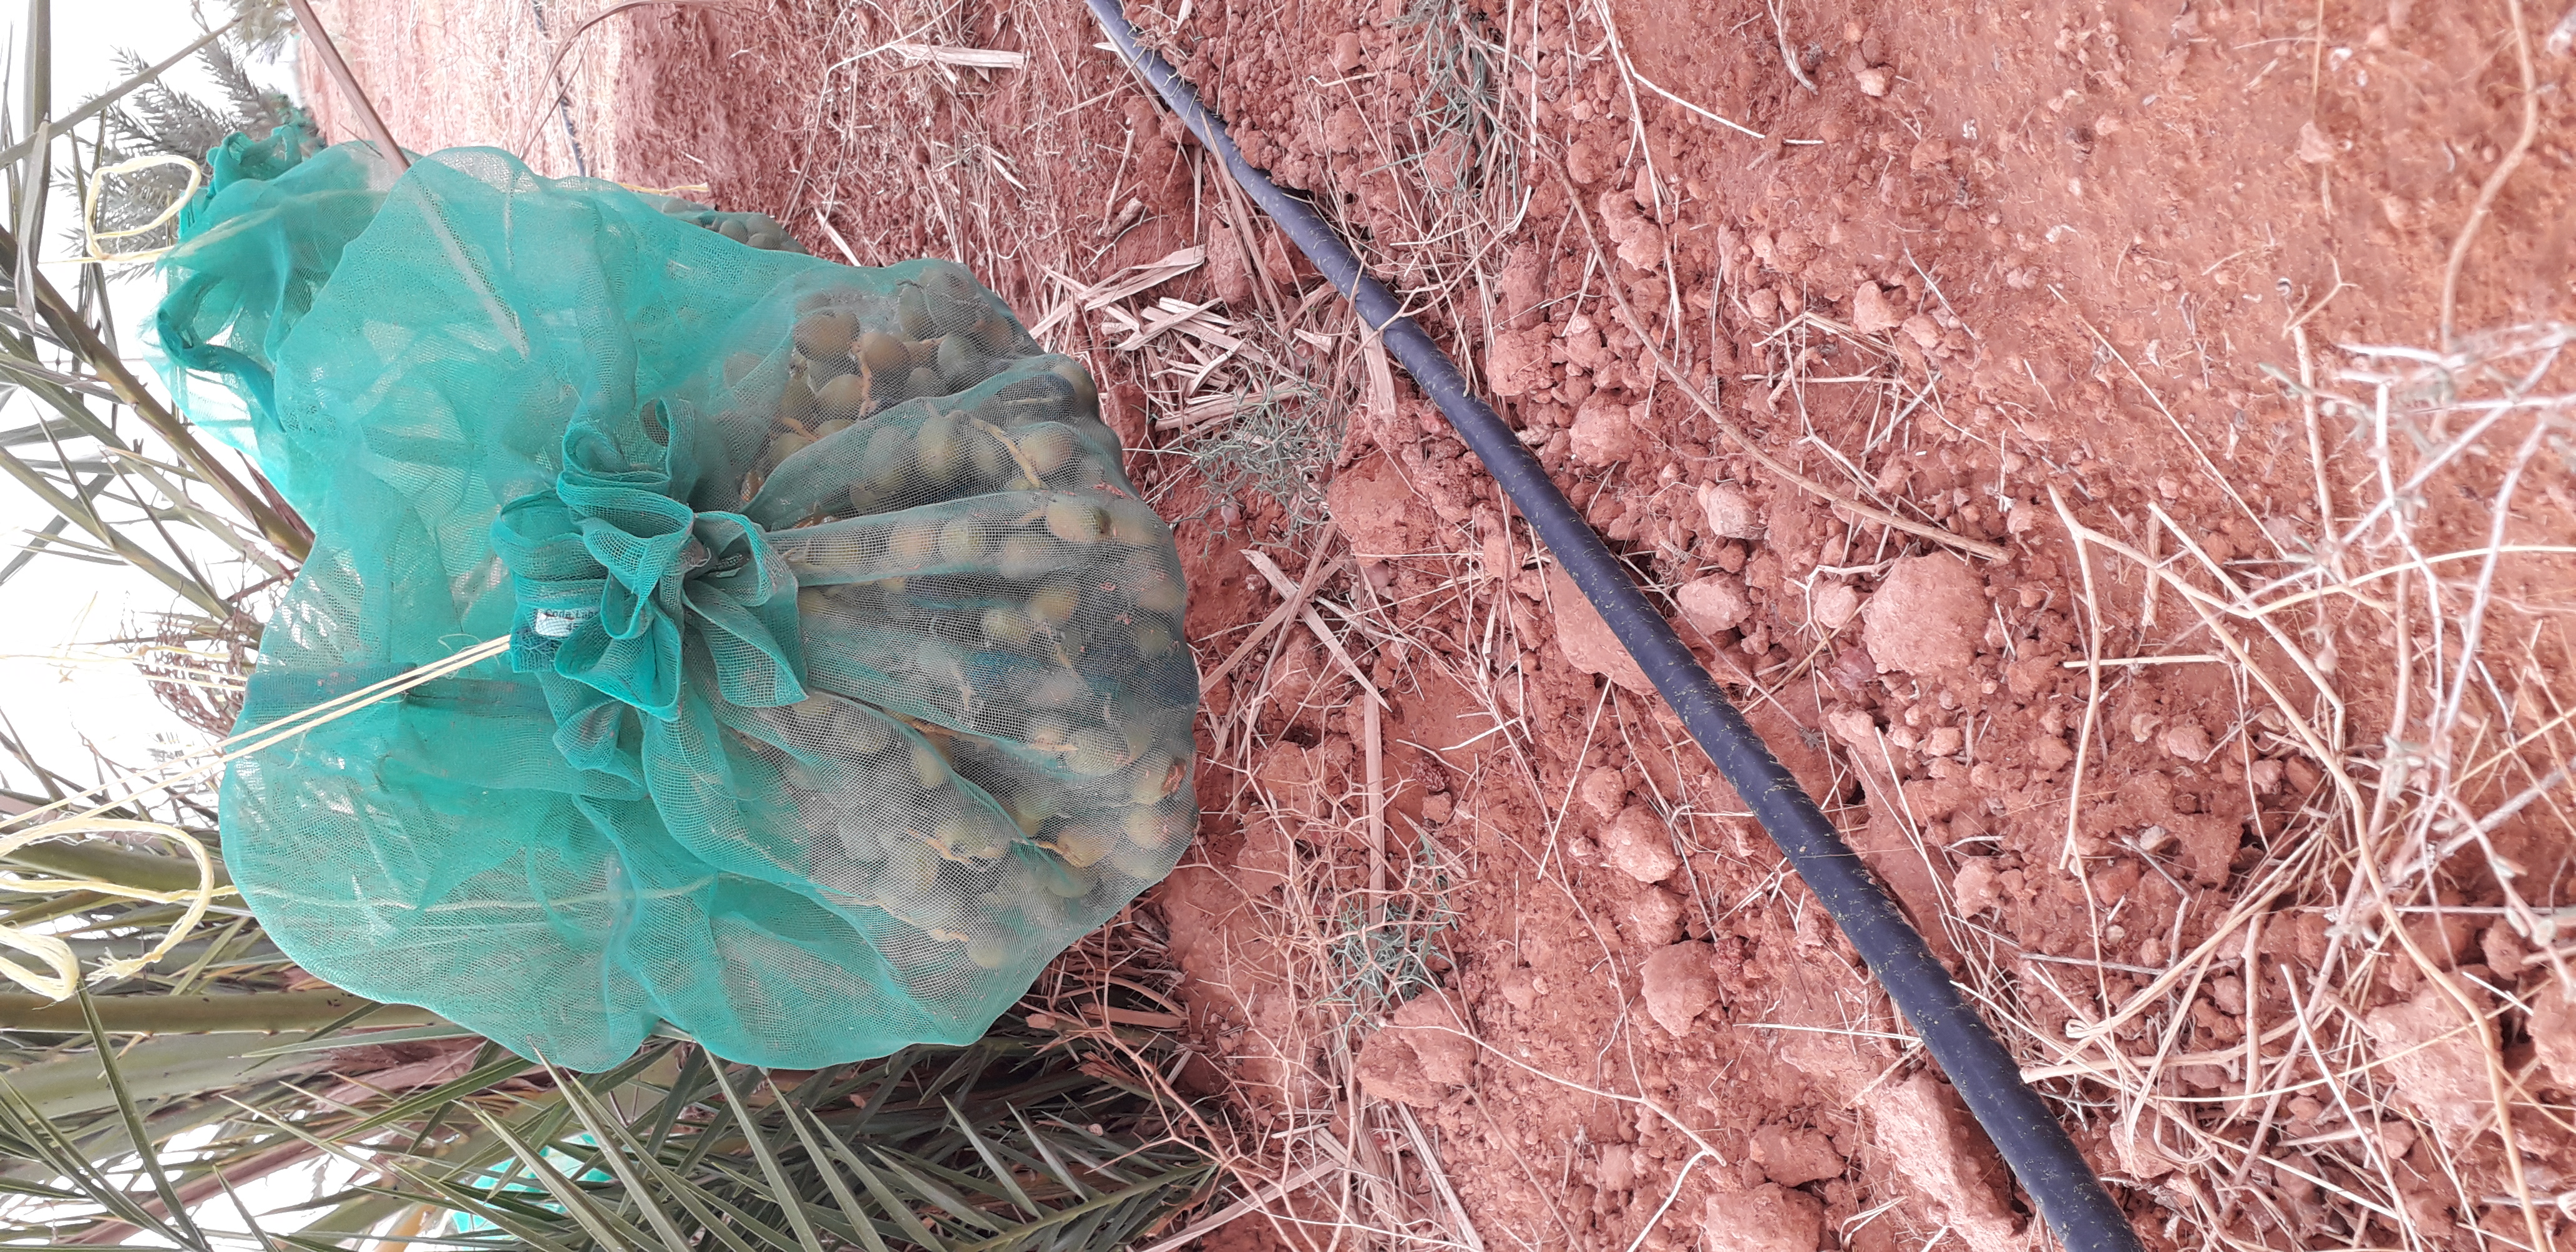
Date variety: kholt